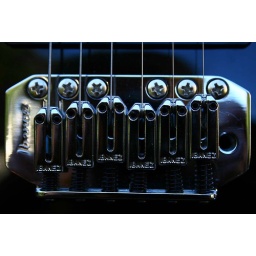
there's a guitar hero in this house